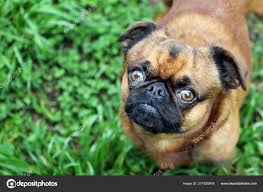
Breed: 209-n000042-Brabancon_griffo